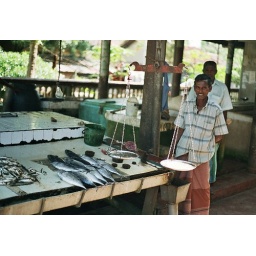
fish market stall in Rathgama